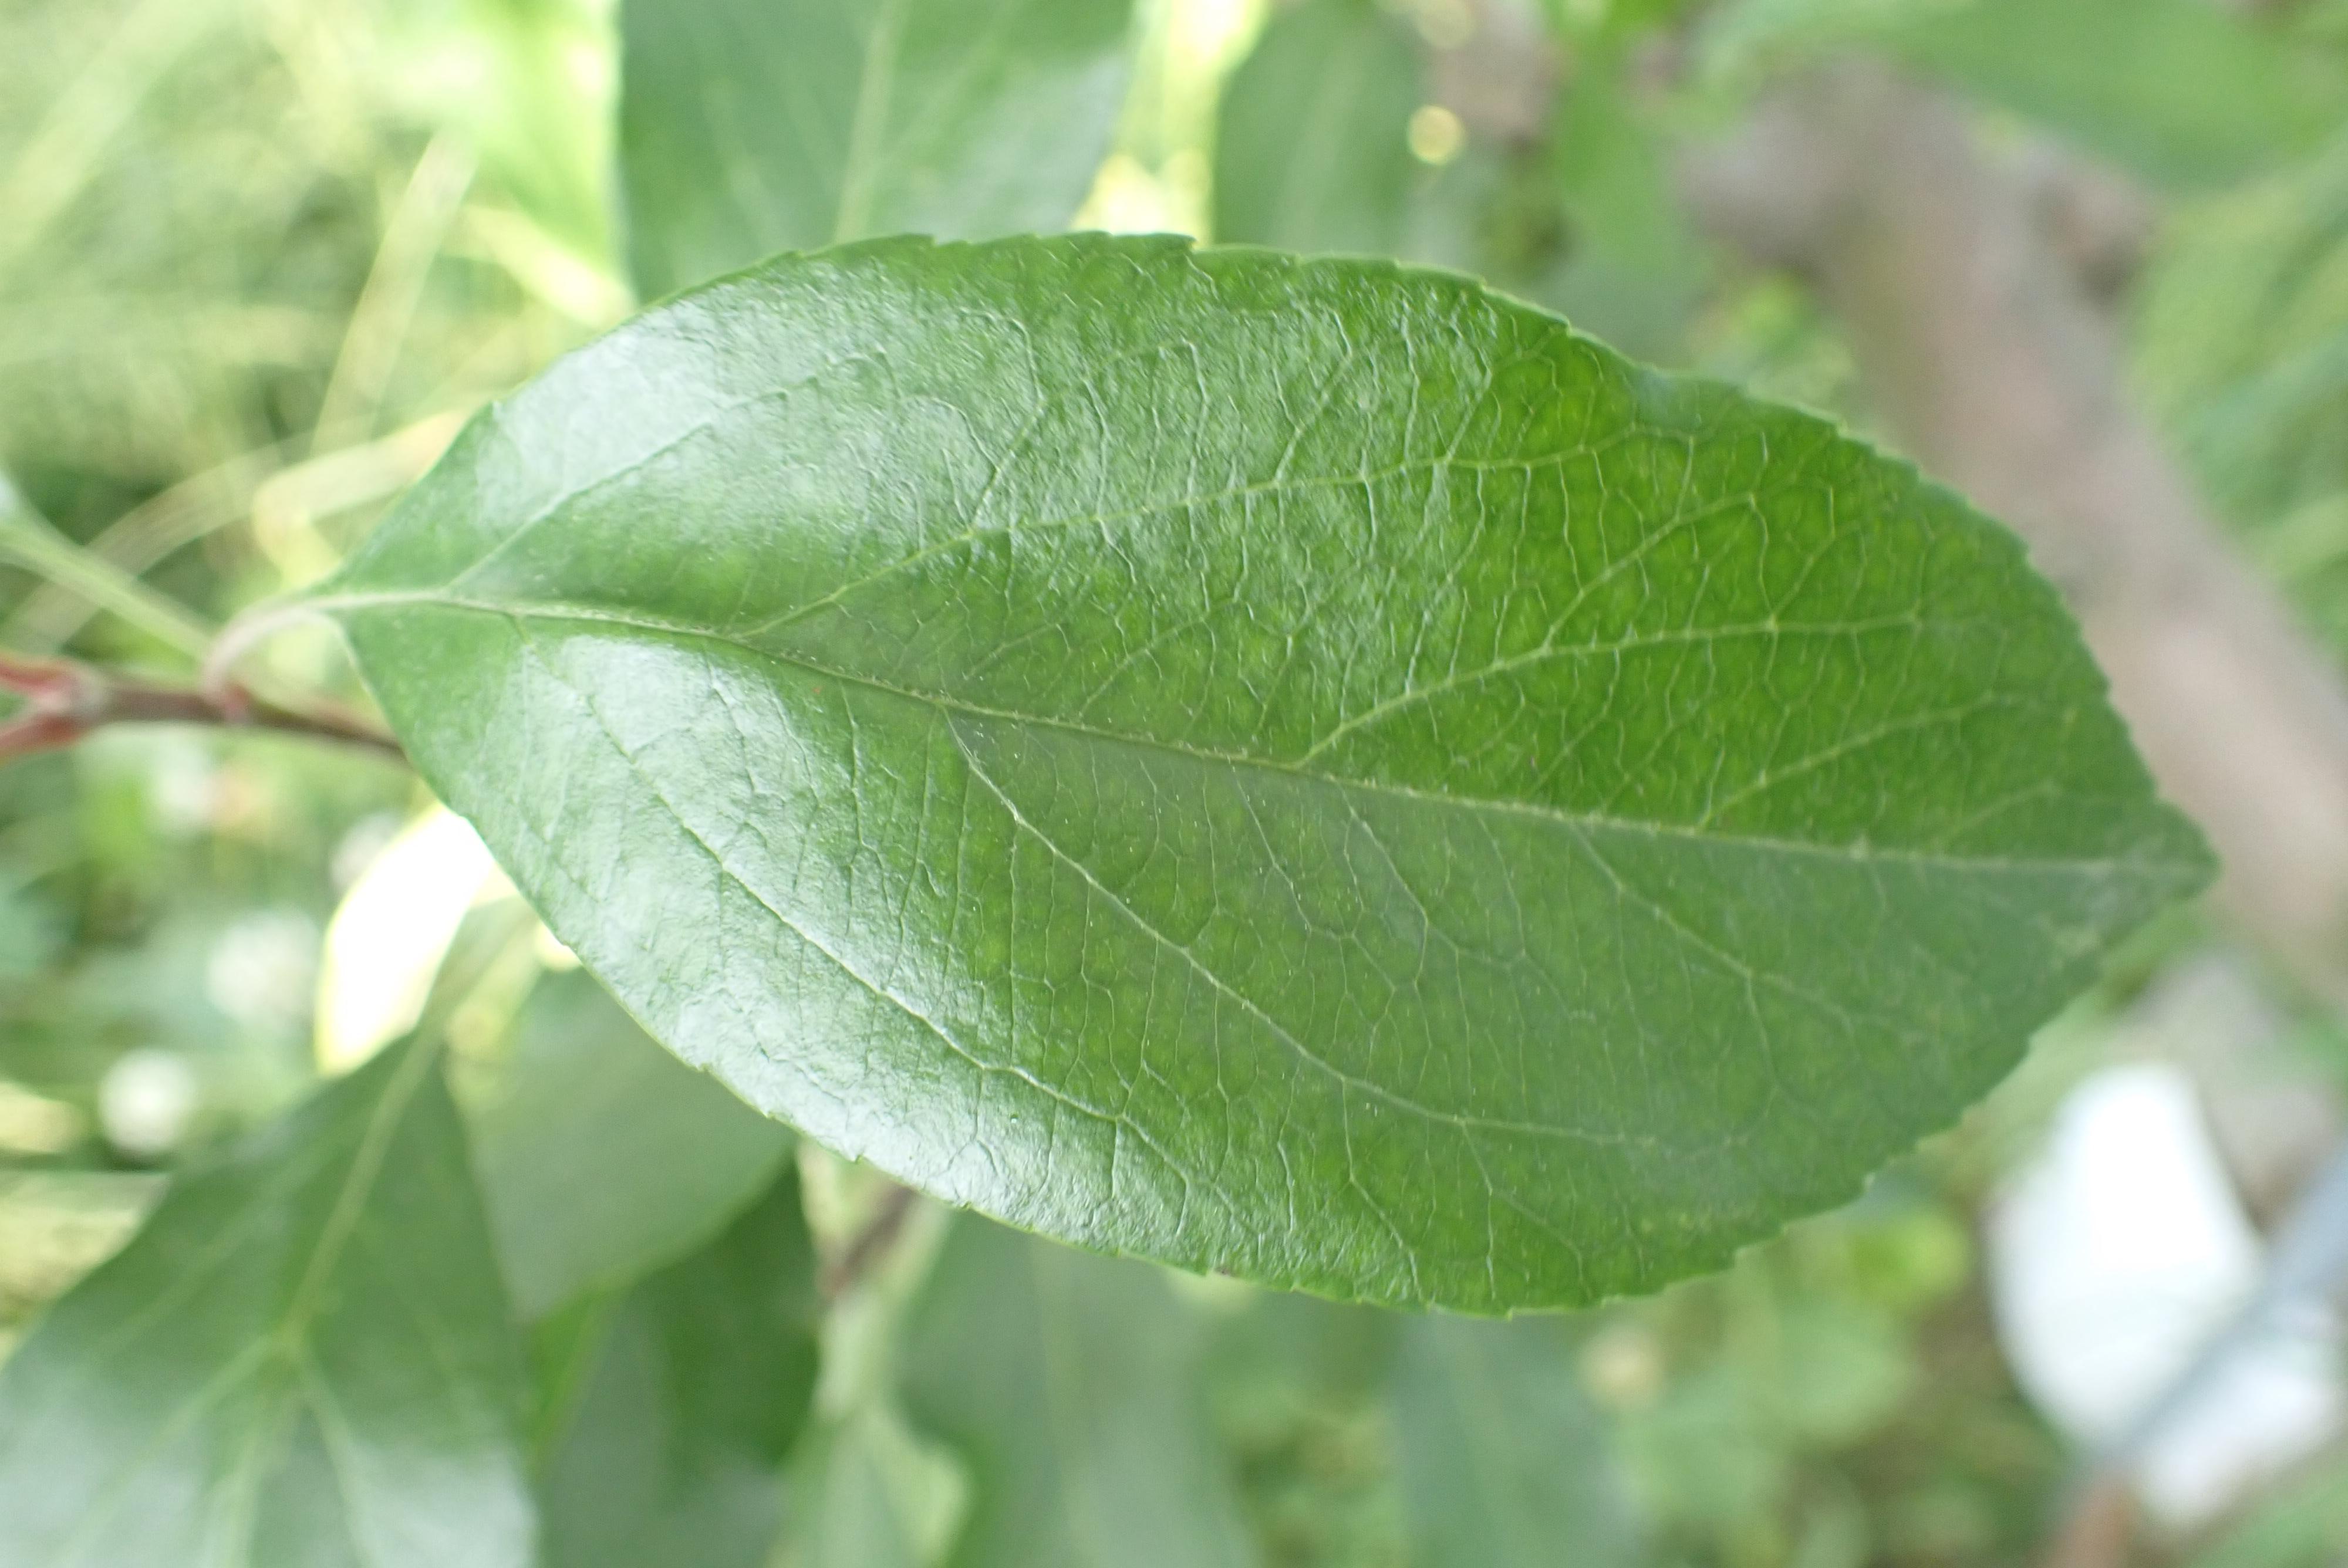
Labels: healthy